Akhenaten

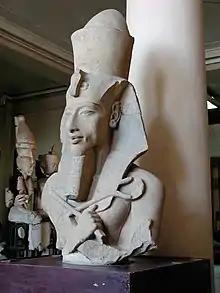
Statue of Akhenaten at the Egyptian Museum

Akhenaten (pronounced ), also spelled Akhenaton or Echnaton ( "ʾŪḫə-nə-yātəy", , meaning 'Effective for the Aten'), was an ancient Egyptian pharaoh reigning or 1351–1334 BC, the tenth ruler of the Eighteenth Dynasty. Before the fifth year of his reign, he was known as Amenhotep IV (meaning "Amun is satisfied", Hellenized as "Amenophis IV").